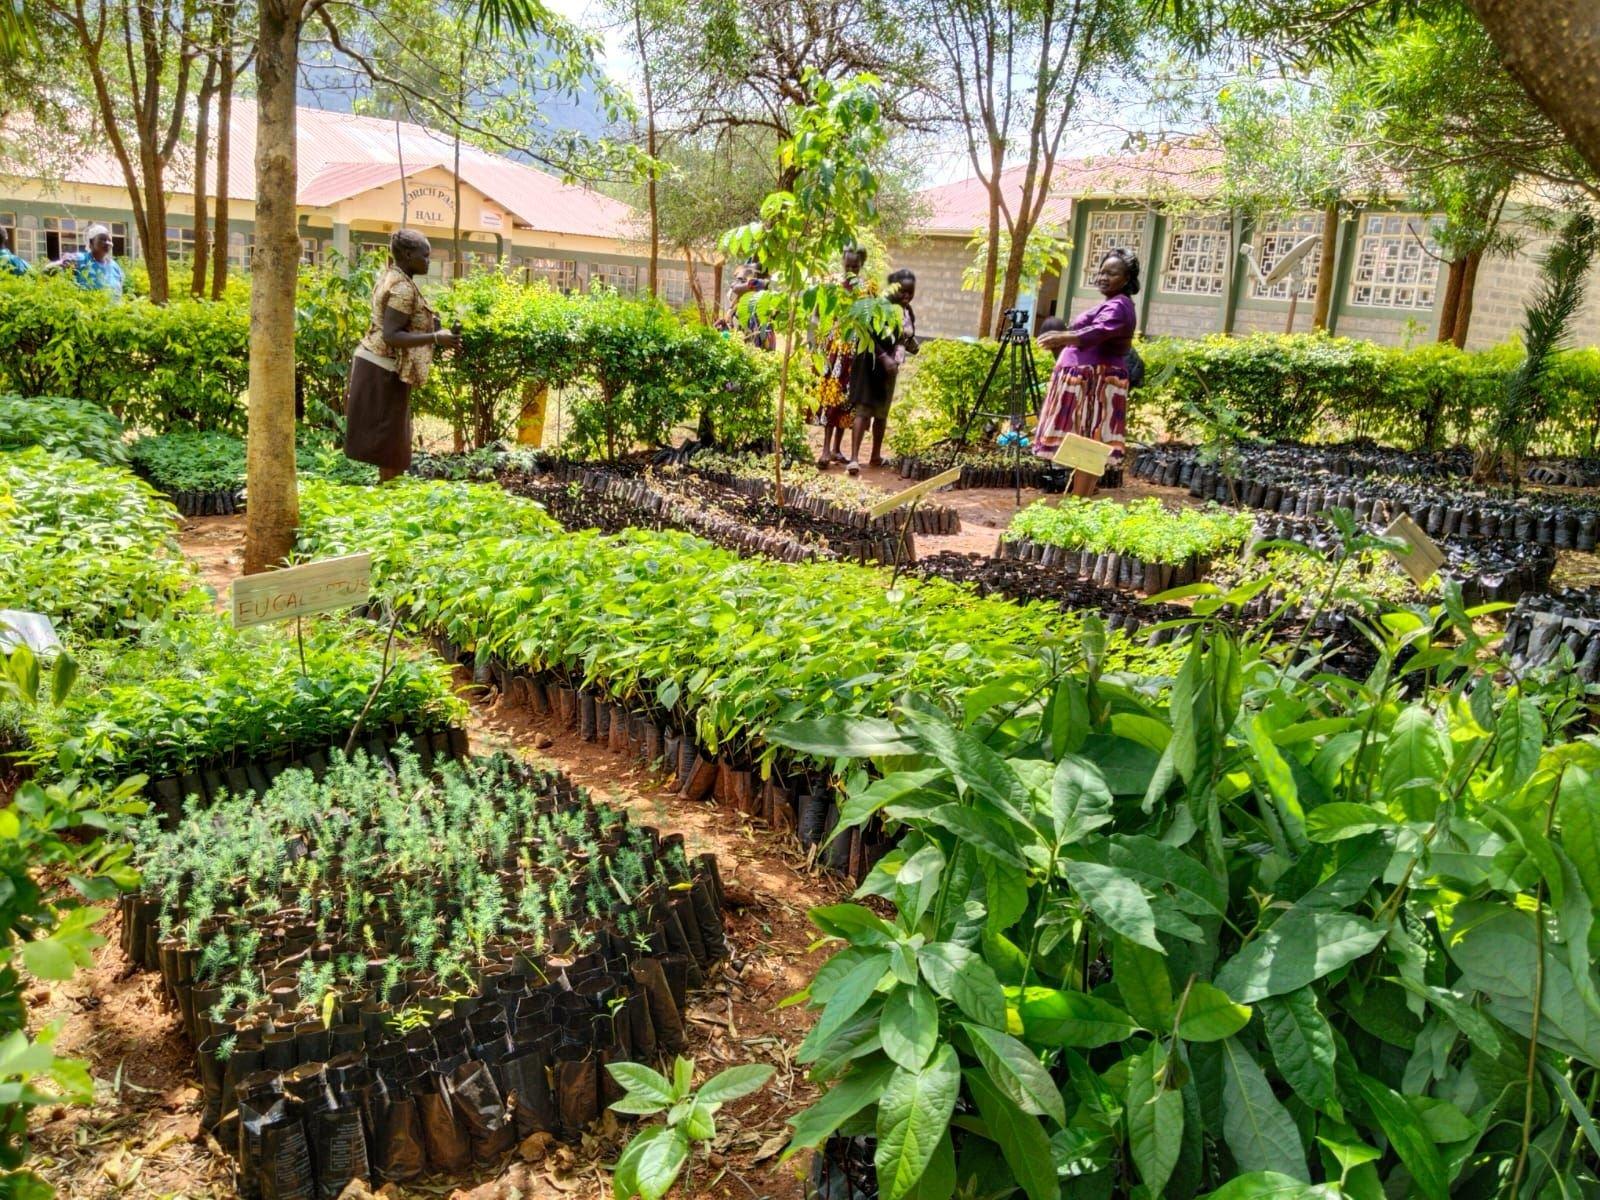
Jopo la watu walio katika eneo la bustani au kitalu lillilozungukwa na mimea ilioota na kuchipua kwa rangi ya kijani kibichi kuashilia ni eneo litumikalo kwa ajili ya uoteshaji wa miti, kwa ajili ya uhifadhi wa misitu.